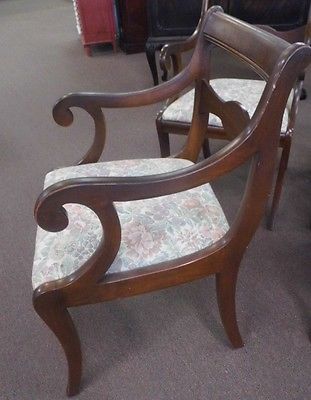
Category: chair